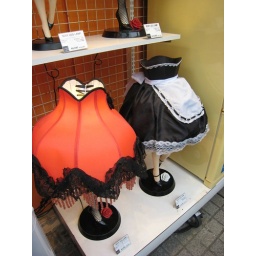
more of them :) they look cute in a store, but probably not in a home